The John Murray Archive

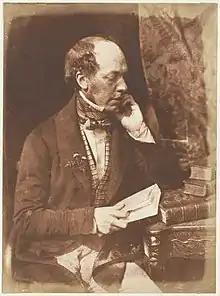
John Murray III, 1843–1847

Over the years the publishing house produced books covering a vast range of genres, from travel to biography. The House of Murray was also involved in other publishing ventures such as John Murray II's periodical, "The Quarterly Review." The John Murray Archive is a repository for papers and records of the business itself, including information related to the financial and administrative side of the company as well as some literary manuscripts.